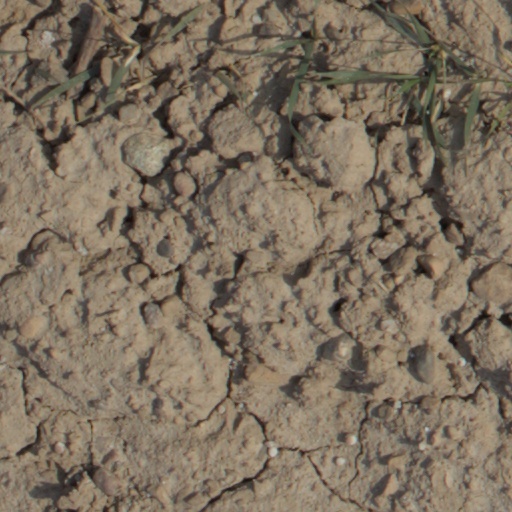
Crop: wheat